Bayalu Daari

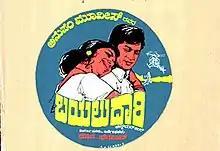
Poster

Bayalu Daari is a 1976 Indian Kannada-language film directed and produced by the Dorai–Bhagavan duo. It is based on the novel of the same name by Bharathi Sutha. This was the first movie of the director duo without Dr. Rajkumar in the lead. The film starred Anant Nag, Kalpana, and K. S. Ashwath. It was a musical blockbuster with all the songs composed by Rajan–Nagendra considered evergreen hits. "Bayalu Daari" was the first commercial success for Anant Nag who had earlier done art films and established himself as a leading star in the Kannada cinema with a chocolate hero image. This film was one the last big hits of Kalpana. The helicopter scenes formed a major highlight of the movie.